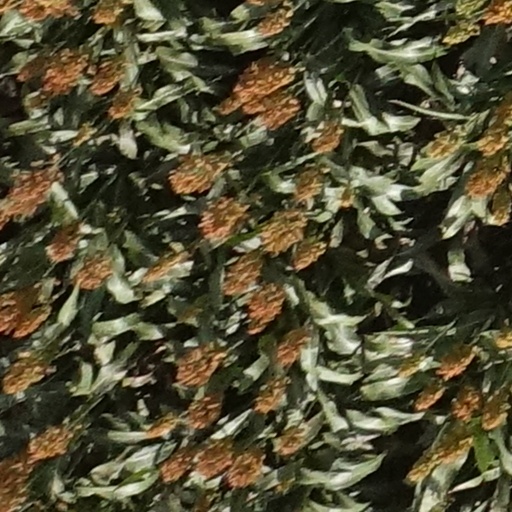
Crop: sorghum